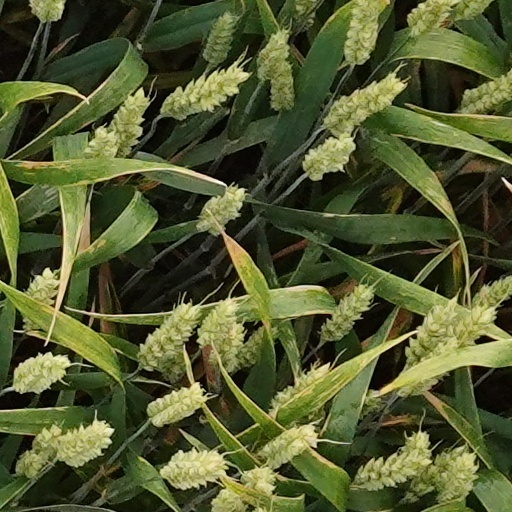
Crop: wheat